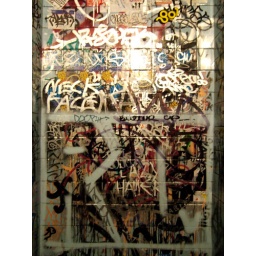
bathroom in max fish